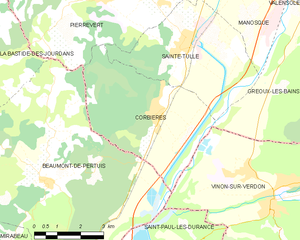
Carte des communes françaises: Corbières Légende
Corbières-en-Provence est une commune française, située dans le département des Alpes-de-Haute-Provence en région Provence-Alpes-Côte d'Azur. Avant novembre 2018, la commune se nommait Corbières.